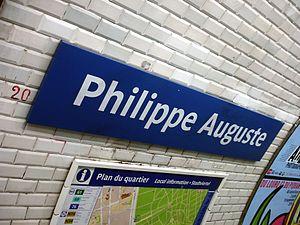
La station Philippe Auguste de la ligne 2 du métro de Paris, France
Philippe Auguste est une station de la ligne 2 du métro de Paris, située à la limite des 11ᵉ et 20ᵉ arrondissements de Paris.